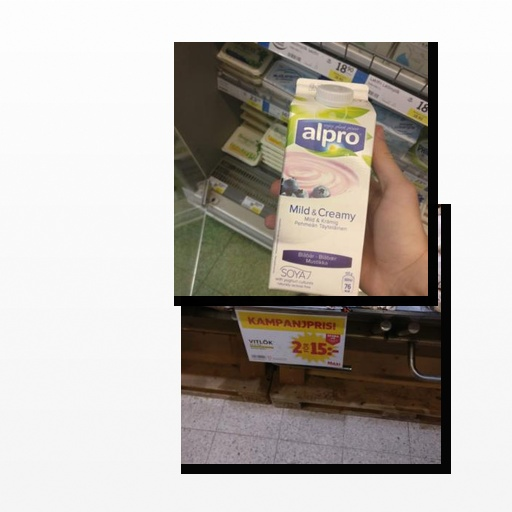
Food items: blueberry_soyghurt, garlic